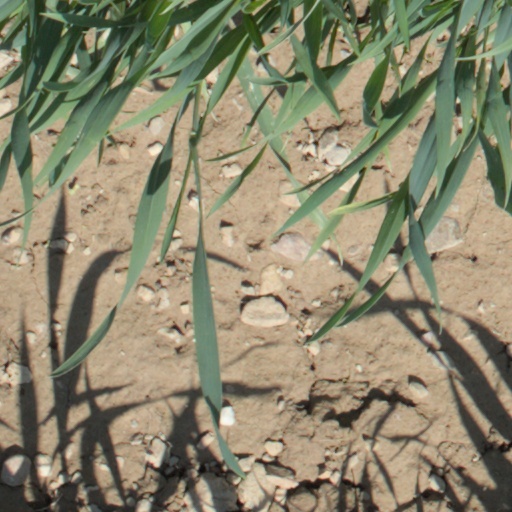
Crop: wheat